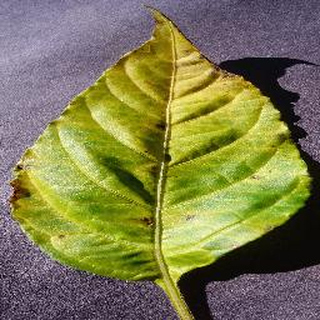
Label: bell_pepper_bacterial_spot